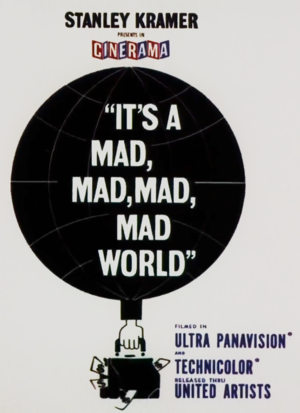
Un monde fou, fou, fou, fou est un film américain réalisé par Stanley Kramer et sorti en 1963.